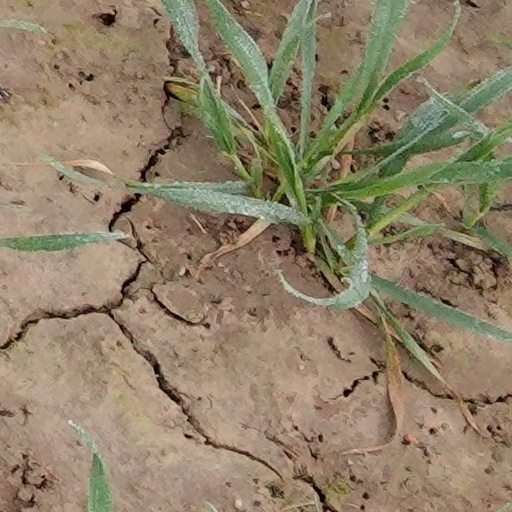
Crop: wheat